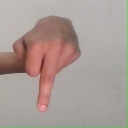
अक्षर: प